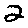
Label: 2